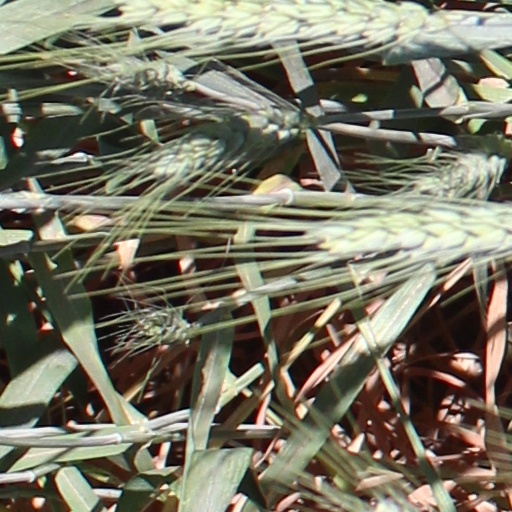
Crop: wheat